Trinational Biodiversity Corridor

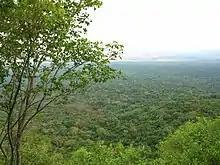
Morro do Diabo State Park

A large, continuous expanse of forest is needed to avoid genetic erosion of large mammals such as the jaguar, giant anteater and tapir, and birds such as the harpy eagle, parrots, macaws, toucans and hummingbirds that live in the forest.